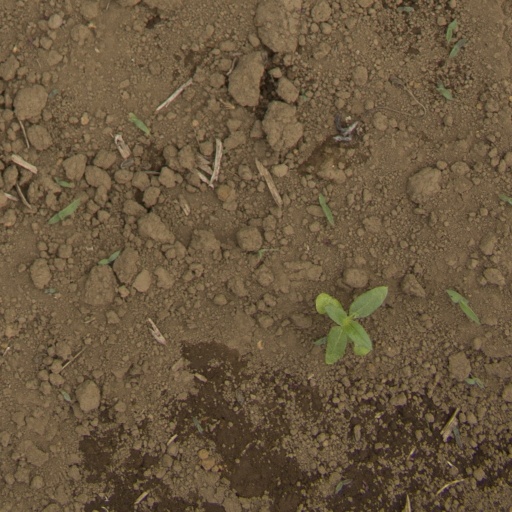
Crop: Jerusalem artichoke